Īhāia Puketapu

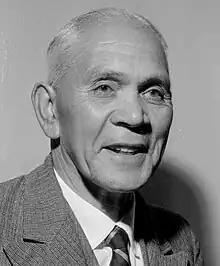
Puketapu in 1960

Īhāia Pōrutu Puketapu (7 February 1887 – 1 July 1971) was a New Zealand tribal leader, butcher, roading contractor and labourer. Of Māori descent, he identified with the Te Āti Awa iwi. He was born in Waiwhetū, New Zealand, on 7 February 1887.